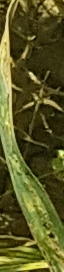
Label: Wheat___Yellow_Rust